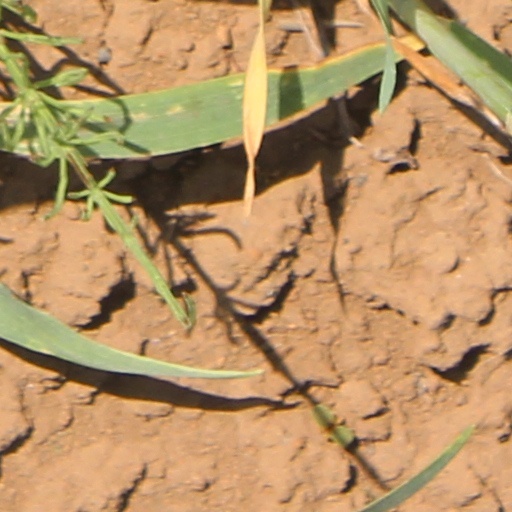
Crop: wheat